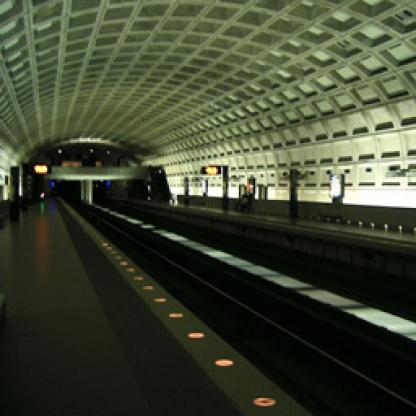
Scene: Indoor